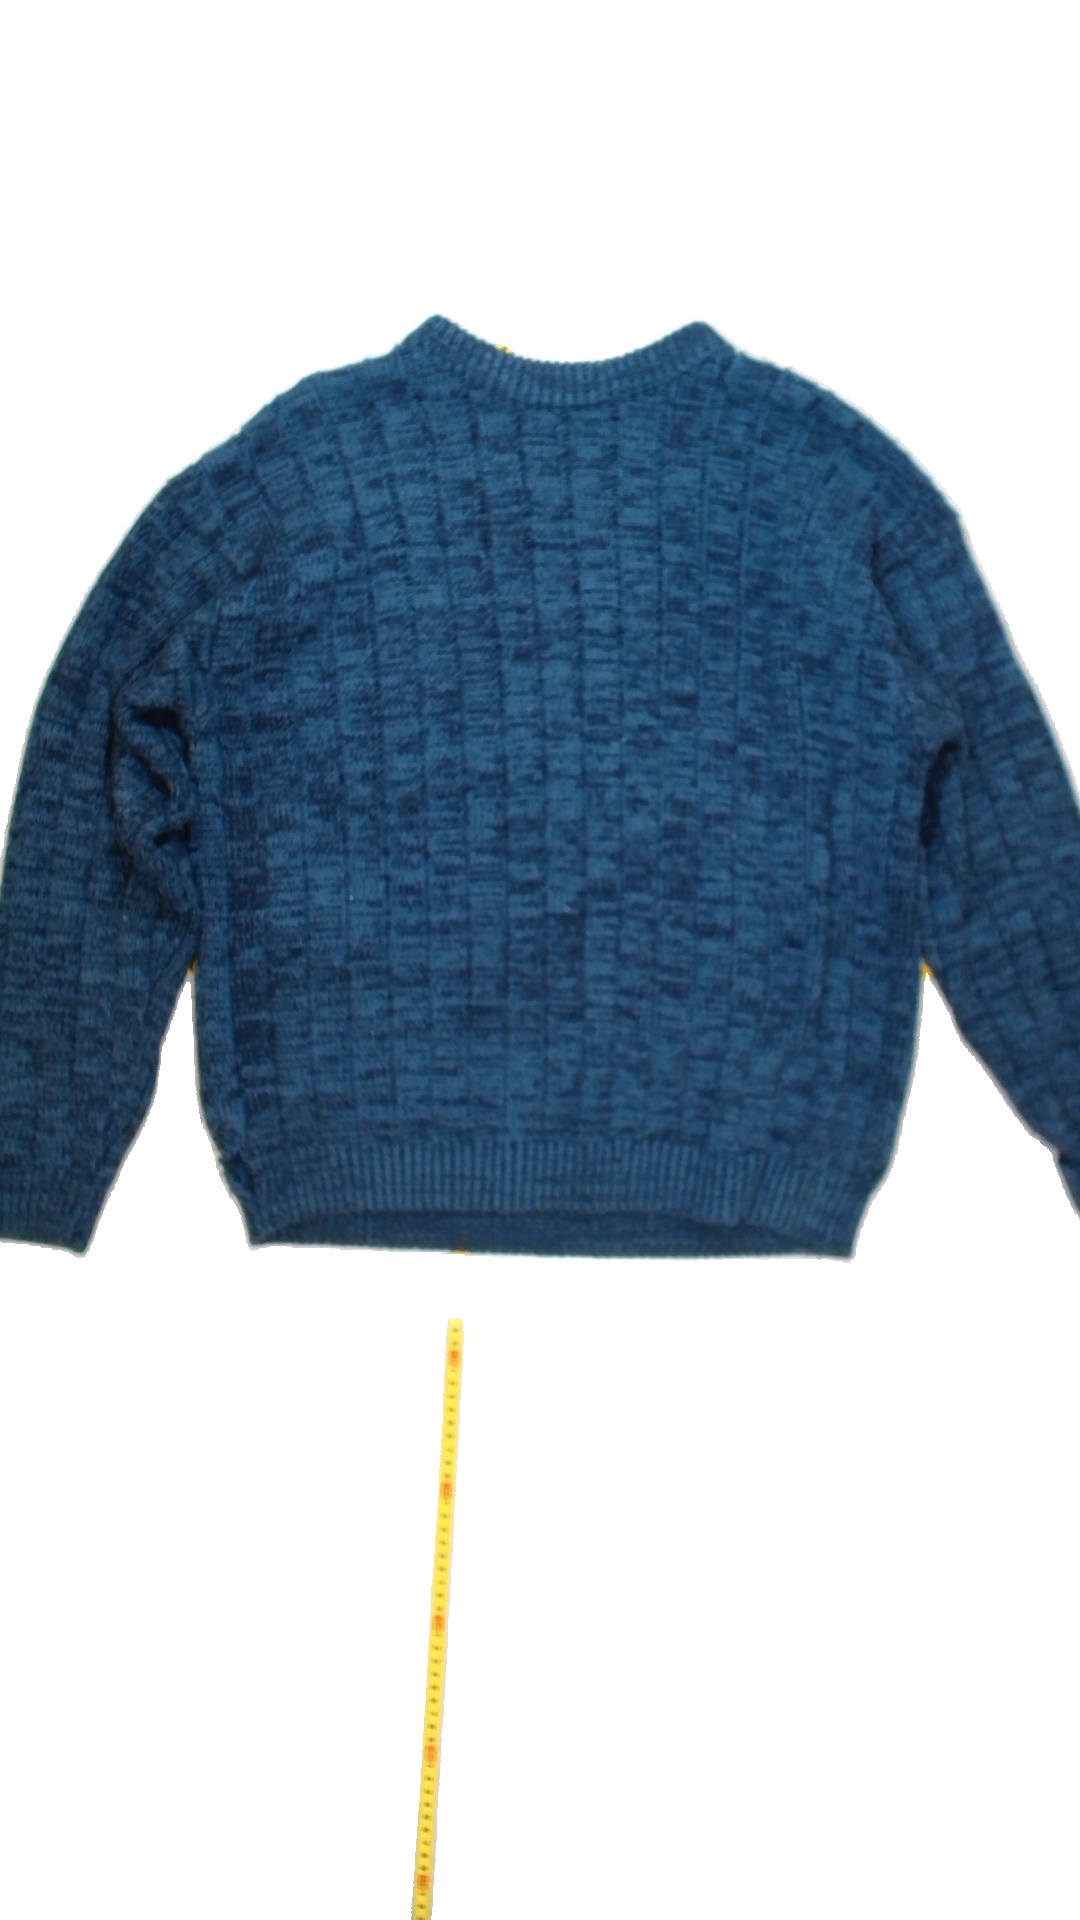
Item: Sweater (Ladies)
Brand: Not Applicable
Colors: Blue
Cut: Oversize
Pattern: Plain
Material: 100% acry
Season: Winter
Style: No trend
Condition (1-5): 1
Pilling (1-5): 3
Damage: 1 Hole
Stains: No
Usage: Repair
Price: <50